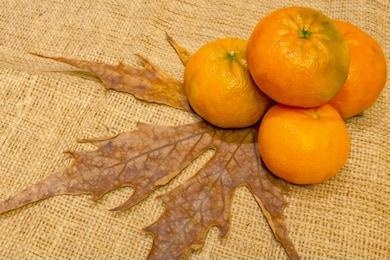
Label: mandarine